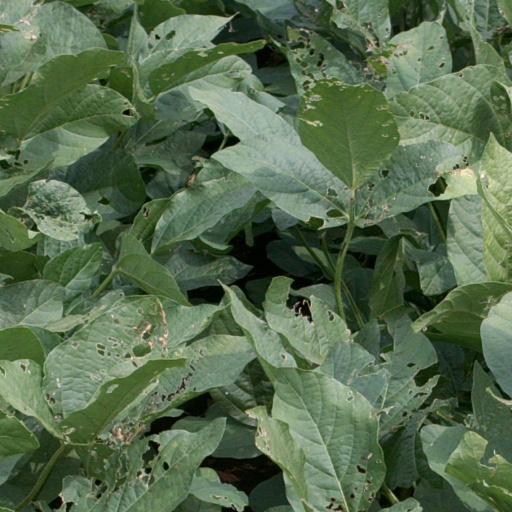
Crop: soybean